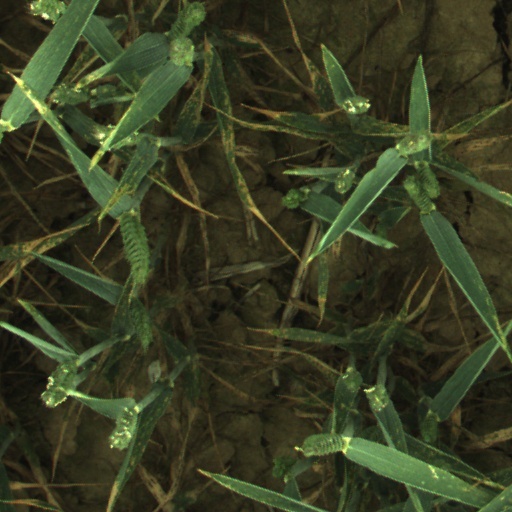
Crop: wheat